Connor Barwin

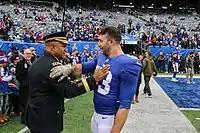
Barwin with the Giants in 2018.

On July 23, 2018, Barwin agreed to terms with the New York Giants. The next day he signed a two-year contract worth up to $5 million.